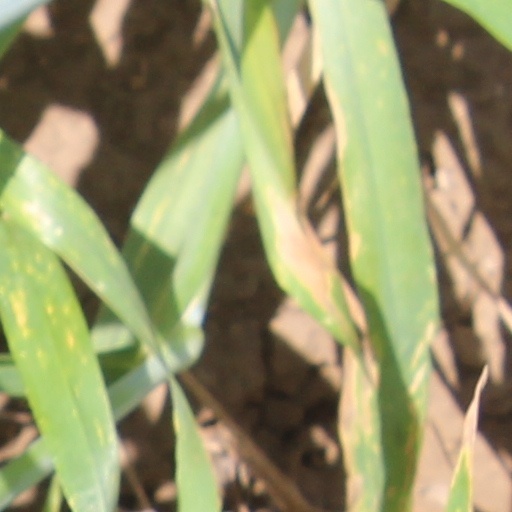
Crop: wheat